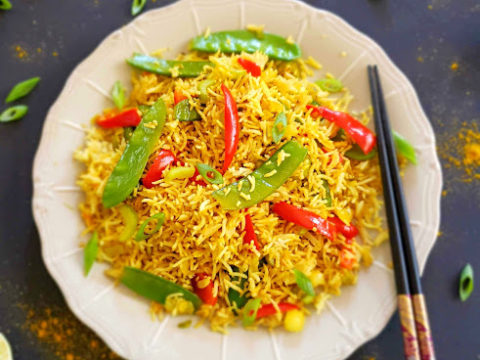
Dish: fried_rice